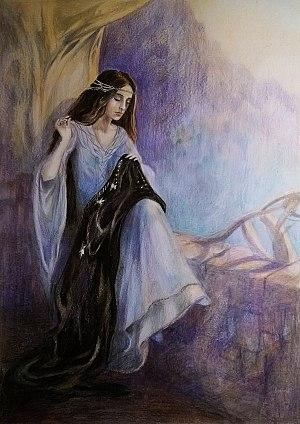
Arwen est un personnage du Seigneur des anneaux de J. R. R. Tolkien. Fille d'Elrond le Semi-elfe, elle choisit d'abandonner l'immortalité des Elfes pour épouser son bien-aimé, le mortel Aragorn, devenant ainsi reine des Elfes et des Hommes en Terre du Milieu.